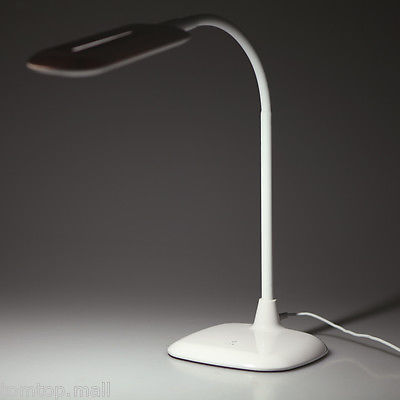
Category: lamp